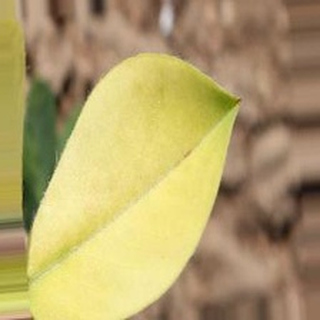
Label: groundnut_nutrition_deficiency